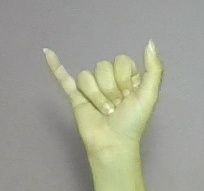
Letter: ya